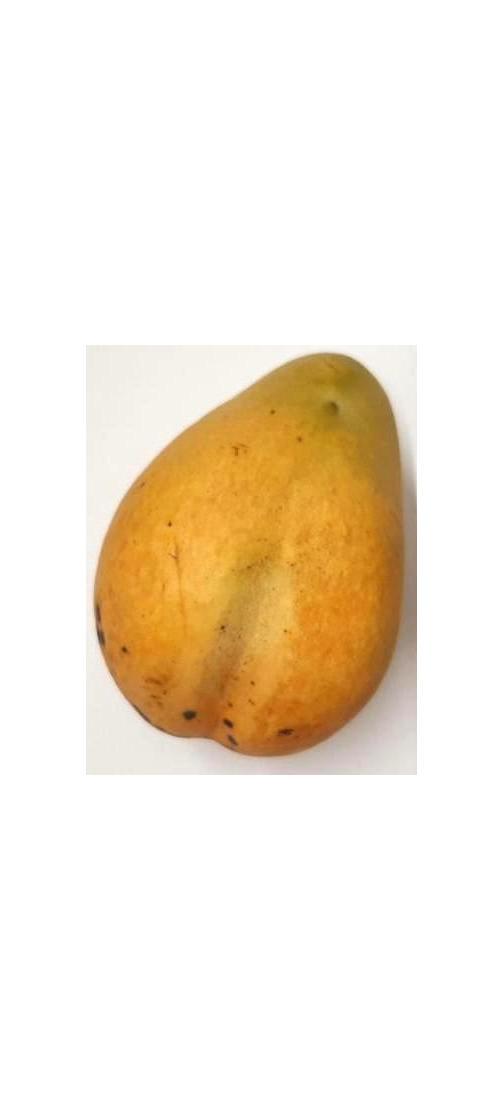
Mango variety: Bari-11